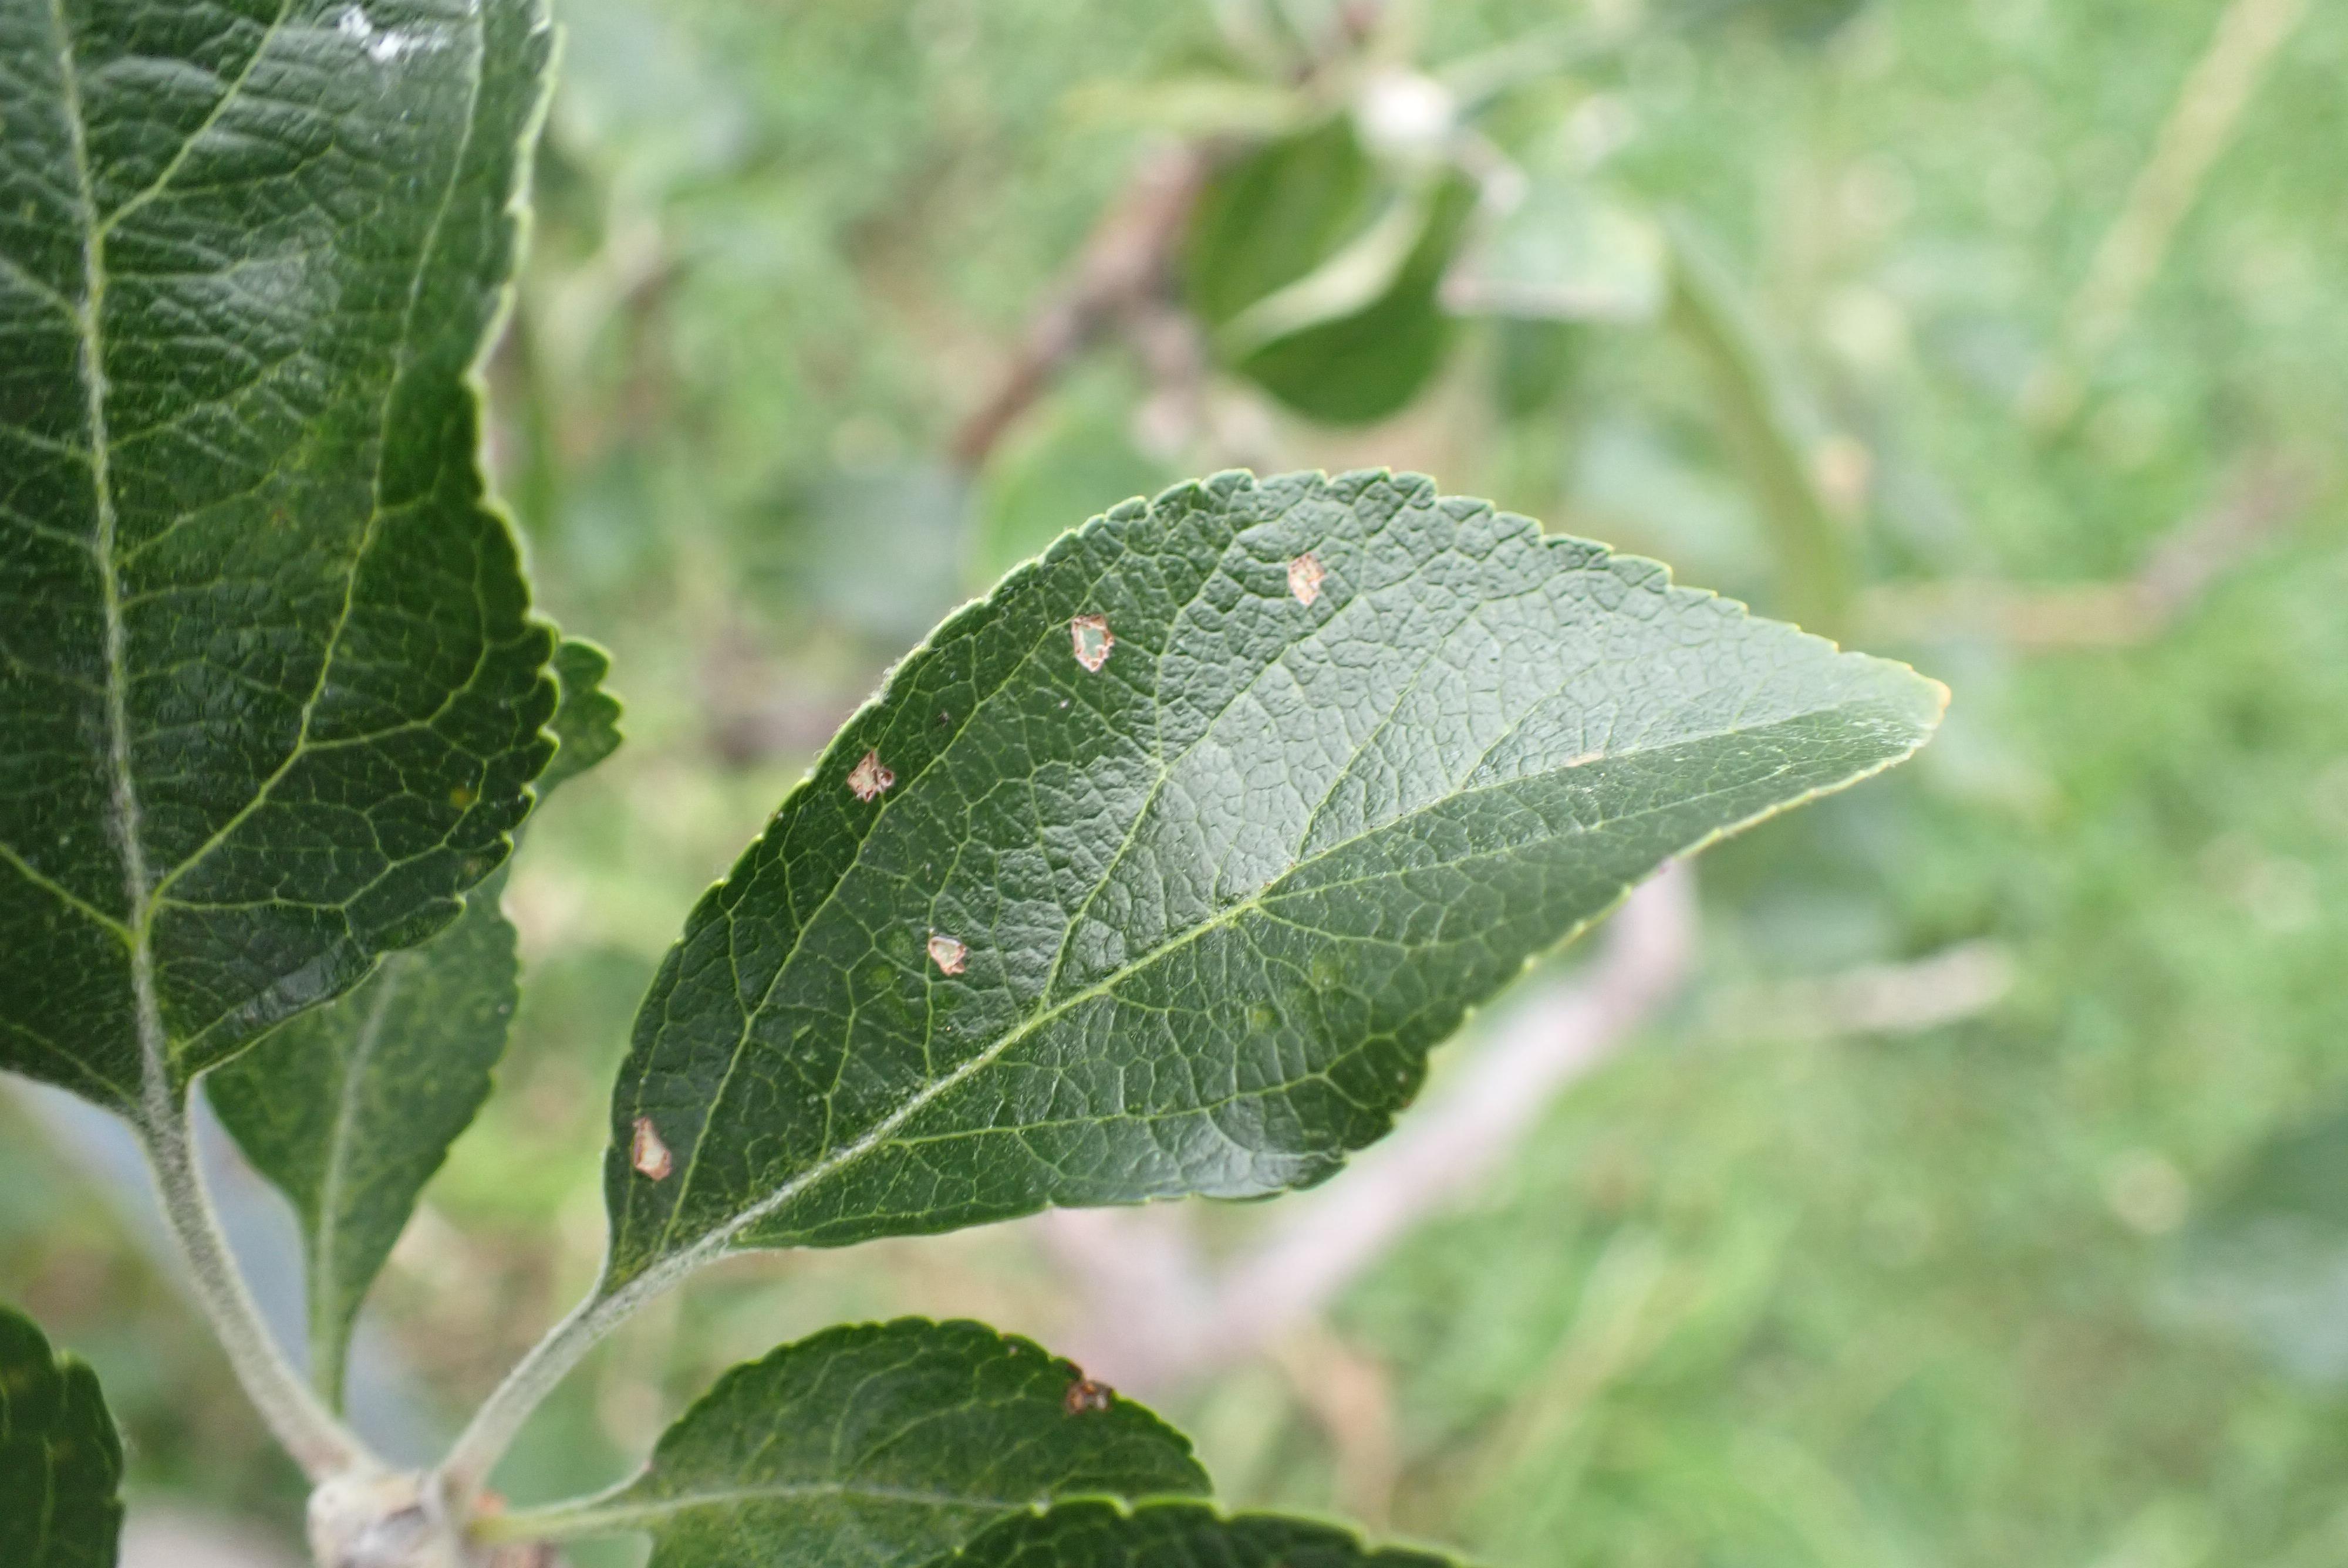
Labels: frog_eye_leaf_spot